Jennifer Phang

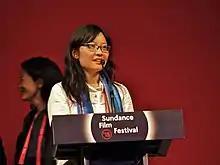
Jennifer Phang at Sundance 2015 Awards

Jennifer Phang is an American filmmaker (writer, director, producer), most known for her feature films "Advantageous" (2015) and "Half-Life" (2008). "Advantageous" premiered at the 2015 Sundance Film Festival, winning a Special Jury Award for Collaborative Vision, and was based on her award-winning short film of the same name. "Half-Life" premiered at the 2008 Sundance Film Festival and won "Best Film" awards at a number of film festivals including the Gen Art Film Festival, the San Francisco International Asian American Film Festival (now known as CAAMFest) as well an "Emerging Director Award" at the Asian American International Film Festival.